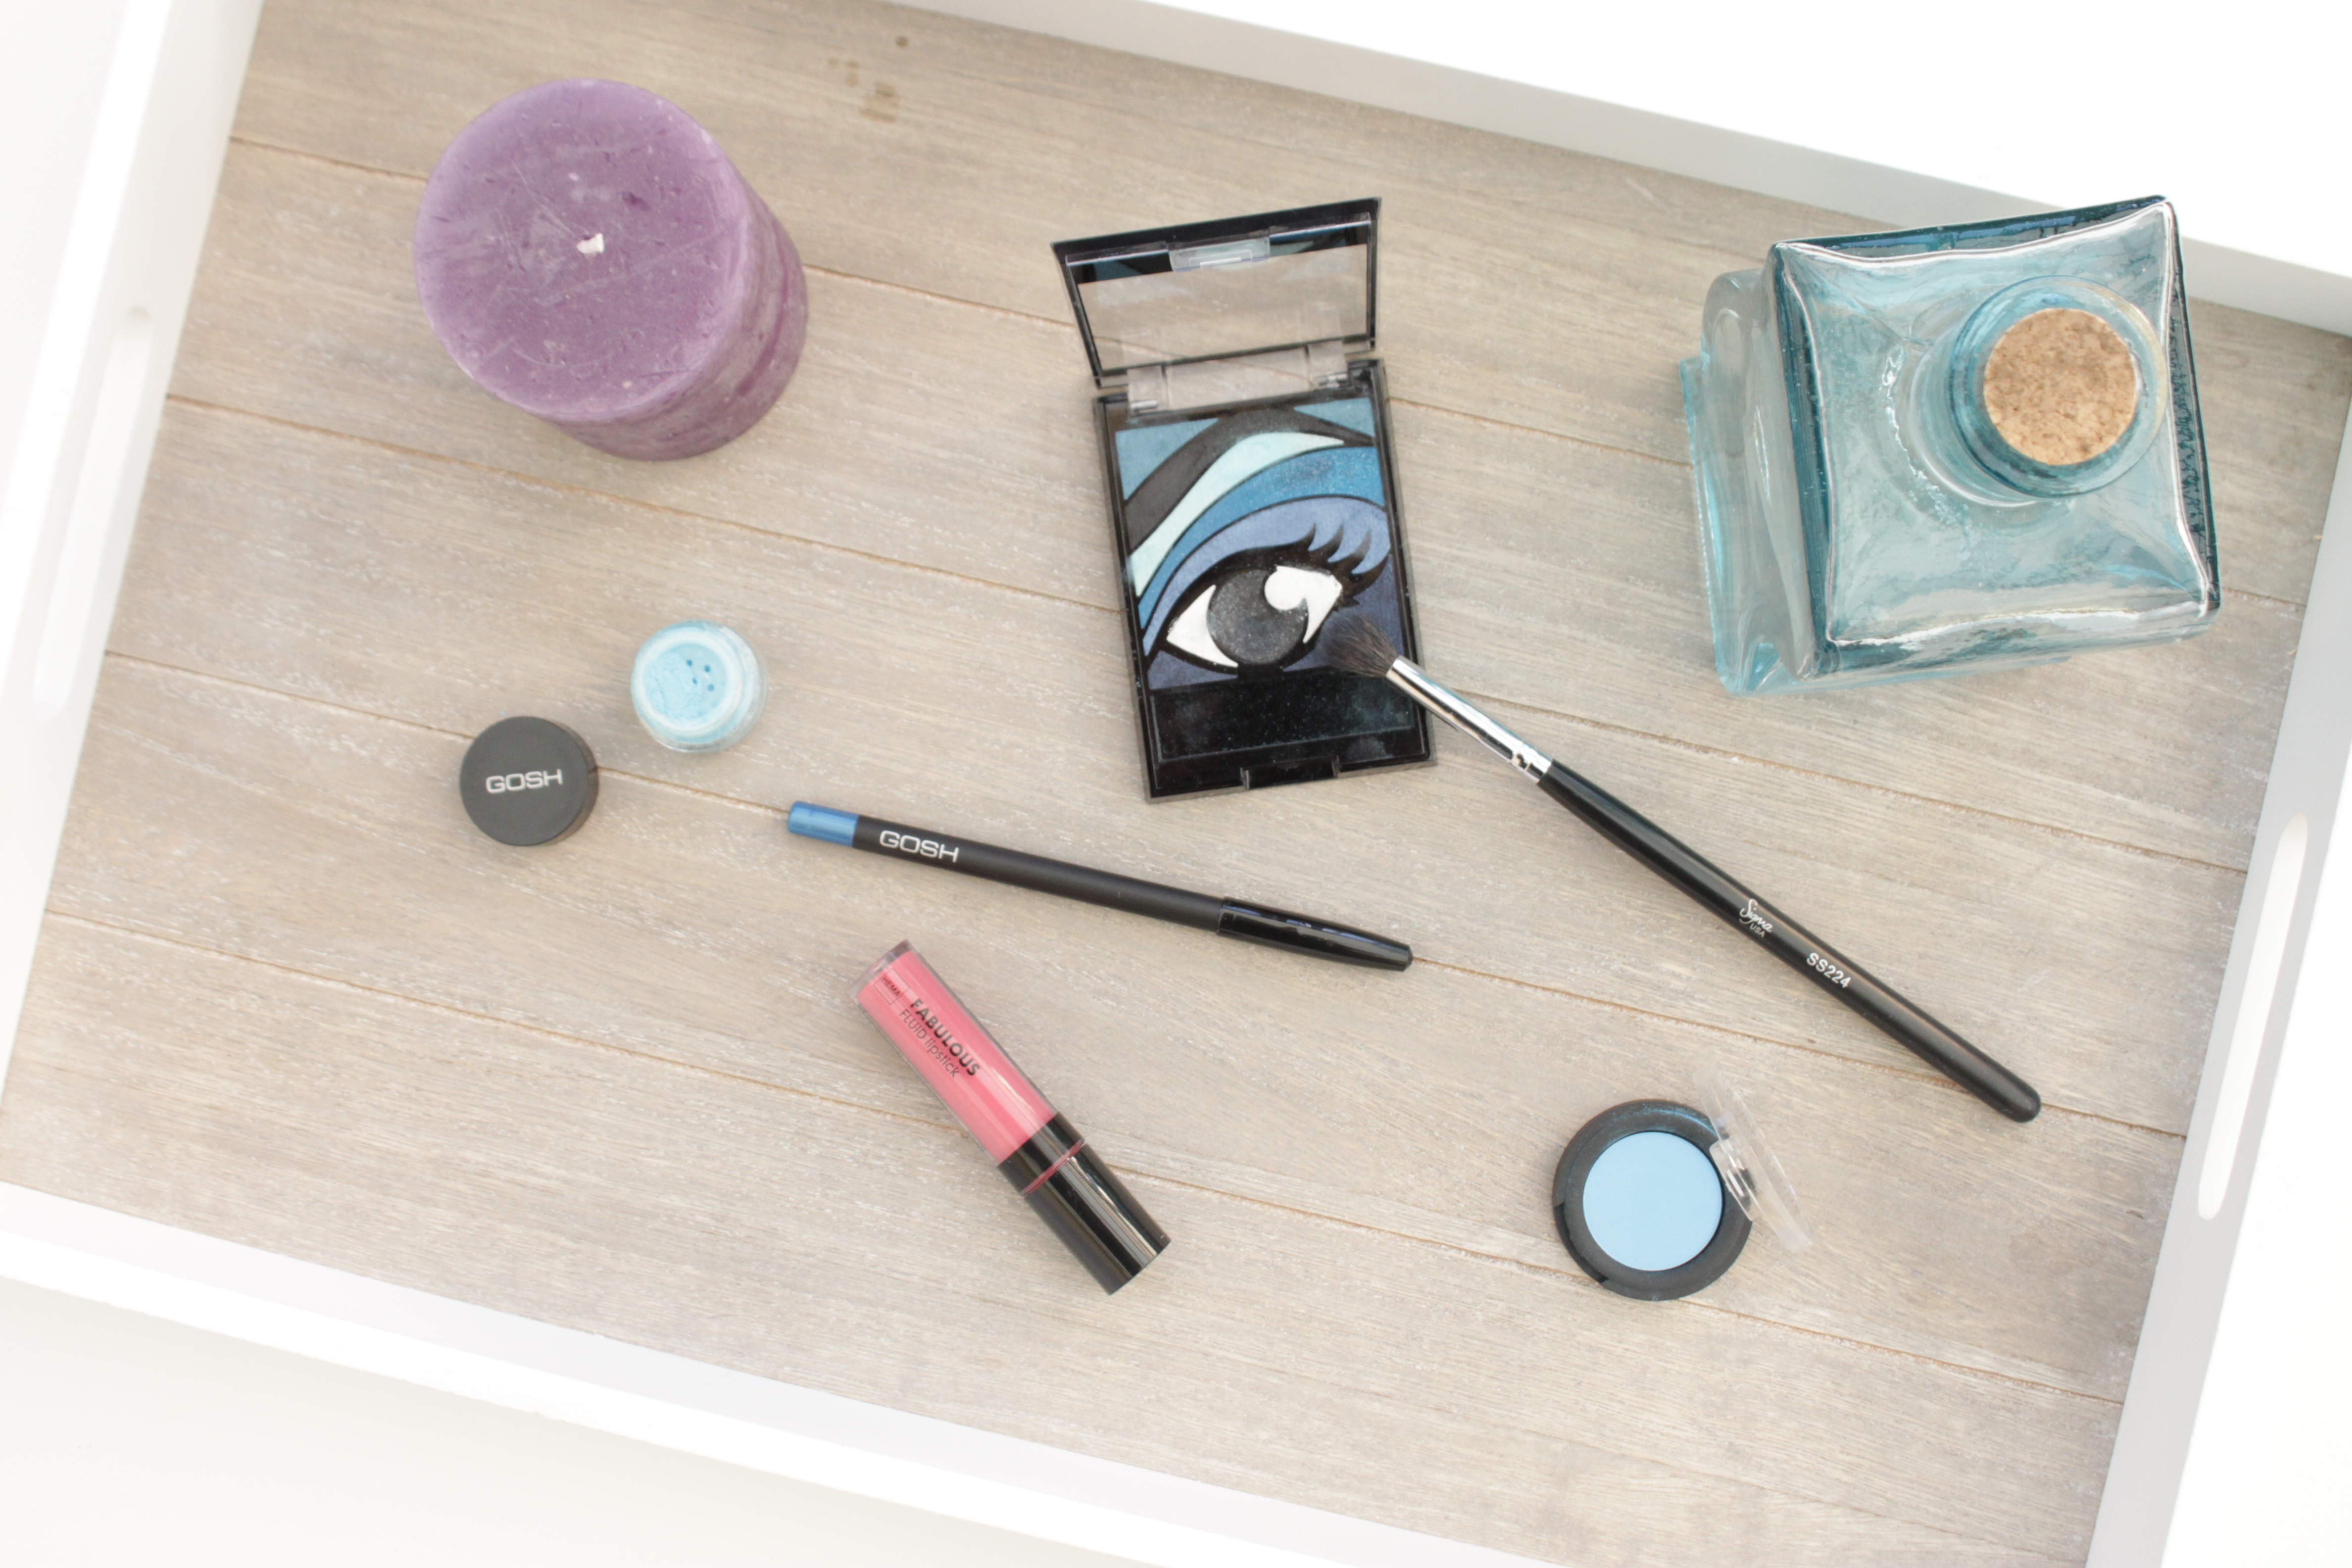
table, care, blue, product, candles, eye, beauty, organ, lipstick, eyeshadows